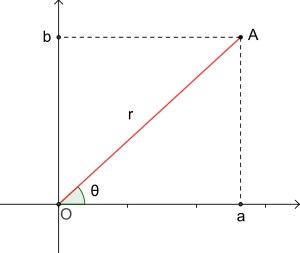
L'histoire des nombres complexes commence vers le milieu du XVIᵉ siècle avec une première apparition en 1545, dans l'œuvre de Cardan, d'une expression contenant la racine carrée d'un nombre négatif, nombre qu'il appelle sophistiqué. C'est Raphaël Bombelli qui met en place les règles de calcul sur ces quantités que l'on appelle alors impossibles avant de leur donner le nom d'imaginaires.